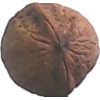
Label: Walnut 1